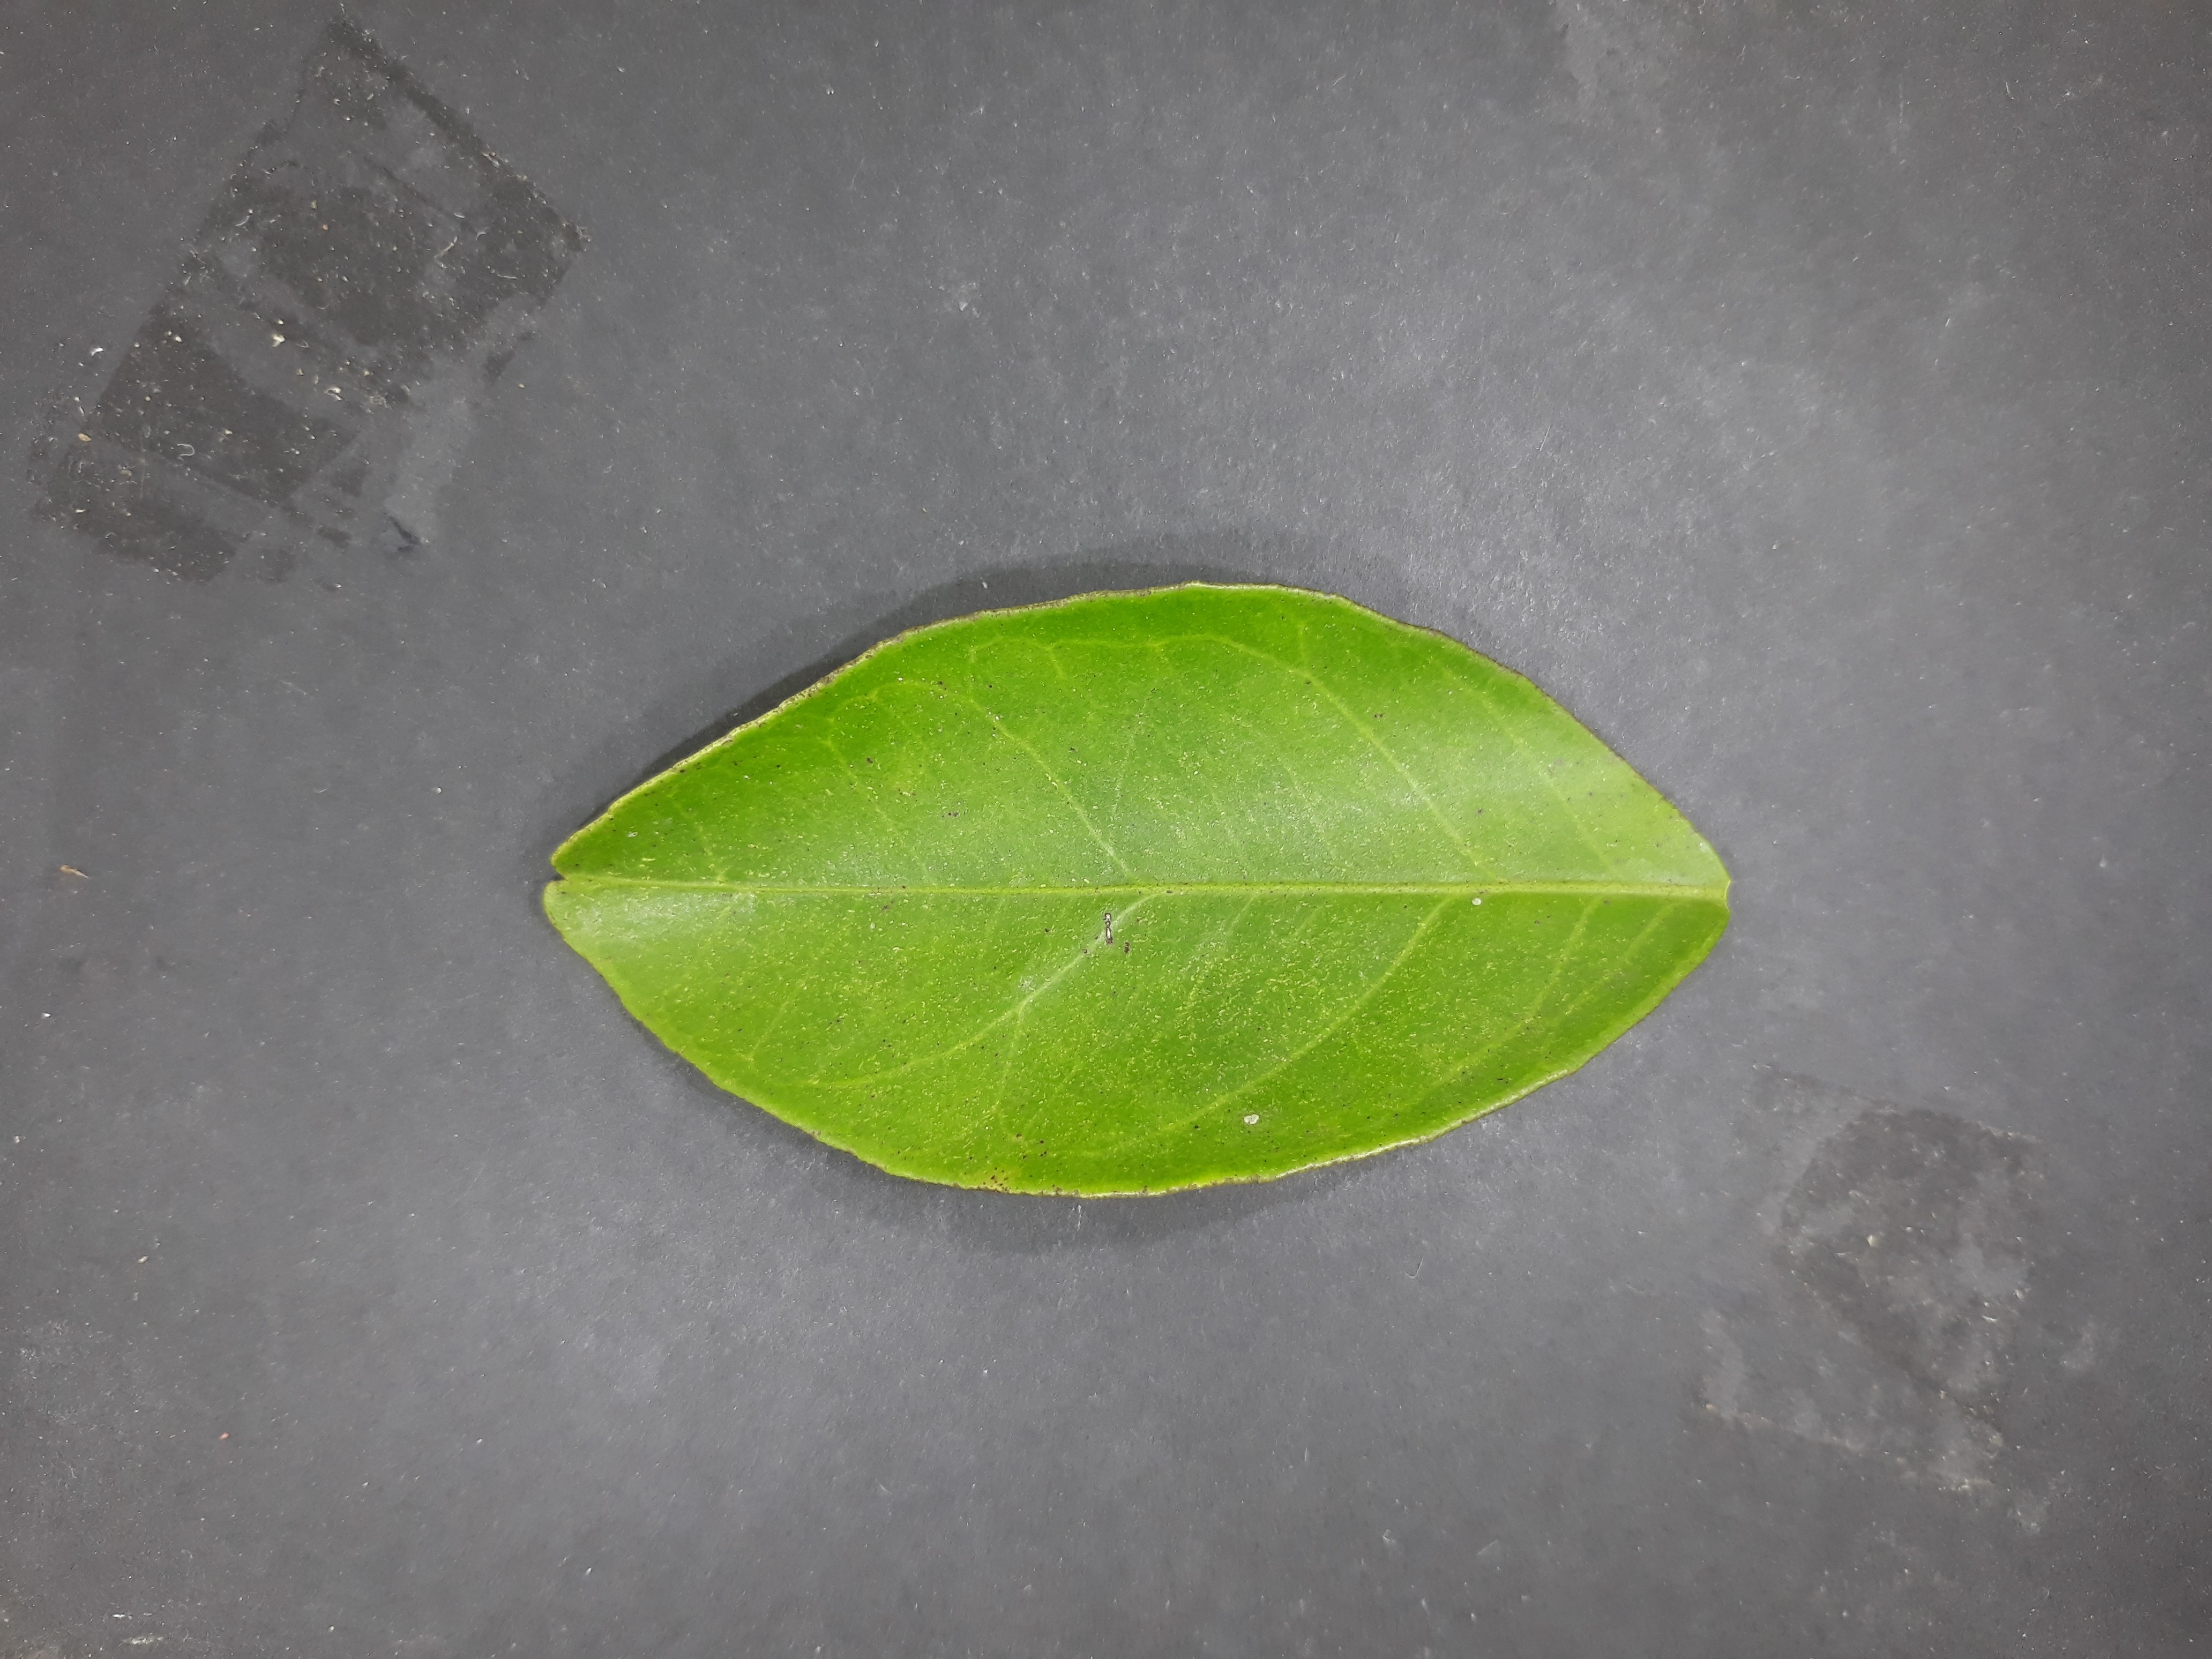
Label: Texas_mite